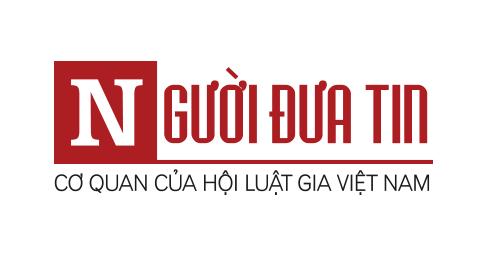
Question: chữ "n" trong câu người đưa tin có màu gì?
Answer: có màu trắng